Tell (archaeology)

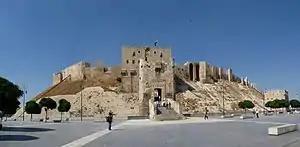
The Citadel of Aleppo, northern Syria, on top of a tell occupied since at least the third millennium BCE

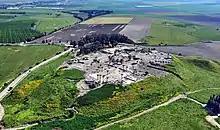
Tel Megiddo, northern Israel

A tell can form only if natural and man-made material accumulates faster than it is removed by erosion and human-caused truncation, which explains the limited geographical area they occur in.